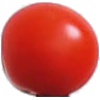
Label: Tomato Cherry Red 1